John Ritter

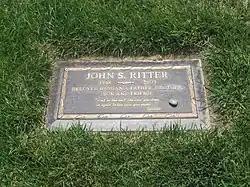
Ritter's grave marker

On September 11, 2003, Ritter was rehearsing for "8 Simple Rules... for Dating My Teenage Daughter" on the Walt Disney Studios lot in Burbank, California, when he suddenly fell ill: sweating profusely, vomiting, and complaining of chest pain. He was taken across the street to the Providence Saint Joseph Medical Center (the same hospital where he had been born) at 6:00 pm. Ritter was initially treated by emergency room physicians for an assumed heart attack; however, his condition quickly worsened. Ritter was then diagnosed with aortic dissection and taken into surgery, but was pronounced dead at 10:48 p.m., at the age of 54.